Ray Parkin (footballer)

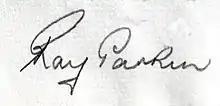
Autograph of Ray Parkin

Parkin was born in Crook, County Durham and played his youth football at Esh Winning before joining Newcastle United as an amateur in October 1926.